History of rail transportation in California

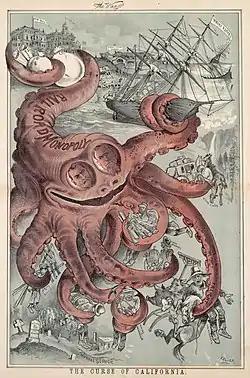
"The Curse of California" by G. Frederick Keller appeared in San Francisco's "The Wasp" on August 19, 1882. The illustration portrays the powerful Southern Pacific Railroad monopoly as an octopus, with the State's various financial interests wrapped within its many tentacles.

In 1901, Frank Norris vilified the Southern Pacific for its monopolistic practices in his acclaimed novel ""; John Moody's 1919 work "The Railroad Builders: A Chronicle of the Welding of the State" referred to "the American railroad problem" wherein the men who rode the iron horse were characterized as "monsters" that too often suppressed government reform and economic growth through political chicanery and corrupt business practices.